Bickford's (restaurant)

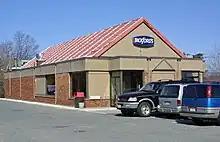
Bickford's Restaurant Rt.1, Saugus, Massachusetts - 2001

Samuel Longley Bickford (1885–1959) began his restaurant career in 1902. In the 1910s, he was a vice president at the Waldorf System lunchroom chain in New England and, in 1921, he established his own quick-lunch Bickford's restaurants in New York. Bickford's lunchrooms offered modestly priced fare and extended hours. Bickford's architect was F. Russell Stuckert, who had been associated with Samuel Bickford since 1917. Stuckert's father, J. Franklin Stuckert, had designed buildings for Horn & Hardart in the 1890s.